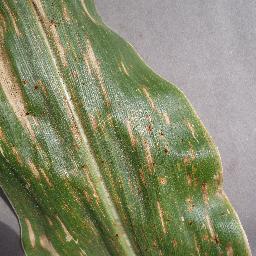
Label: Corn_(Maize)___Gray_Leaf_Spot_(Cercospora)